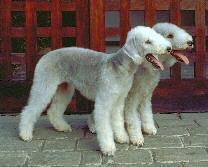
Bedlington_terrier